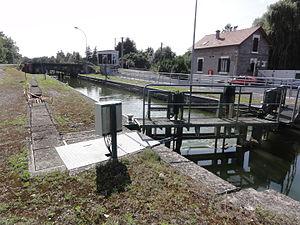
Sissy (Aisne) Canal de la Sambre à l'Oise, écluse 28
Sissy est une commune française située dans le département de l'Aisne, en région Hauts-de-France.